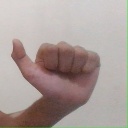
अक्षर: त